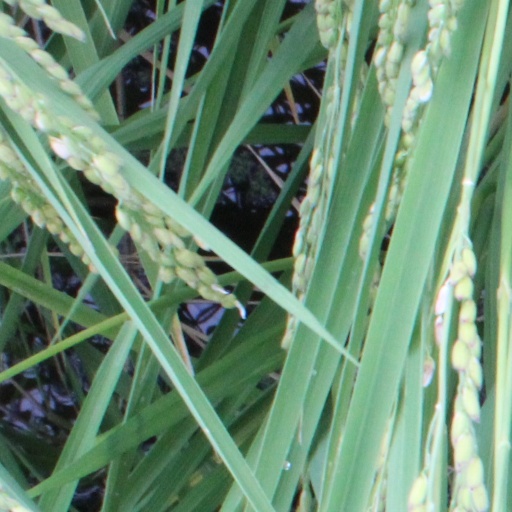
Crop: rice